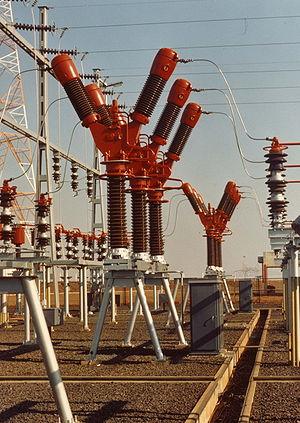
L'appareillage électrique à haute tension est l'ensemble des appareils électriques qui permettent la mise sous ou hors tension de portions d'un réseau électrique à haute tension.